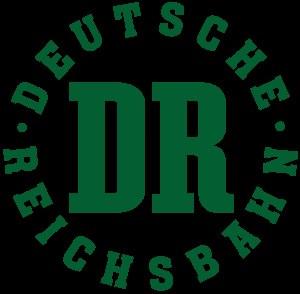
La Deutsche Reichsbahn est le nom de la compagnie nationale des chemins de fer allemands créée en 1920 à la suite de la Première Guerre mondiale, par la fusion des diverses compagnies ferroviaires qui relevaient des anciens États de l'Empire allemand. Cette compagnie exista jusqu'à la fin de la Seconde Guerre mondiale, en 1945.